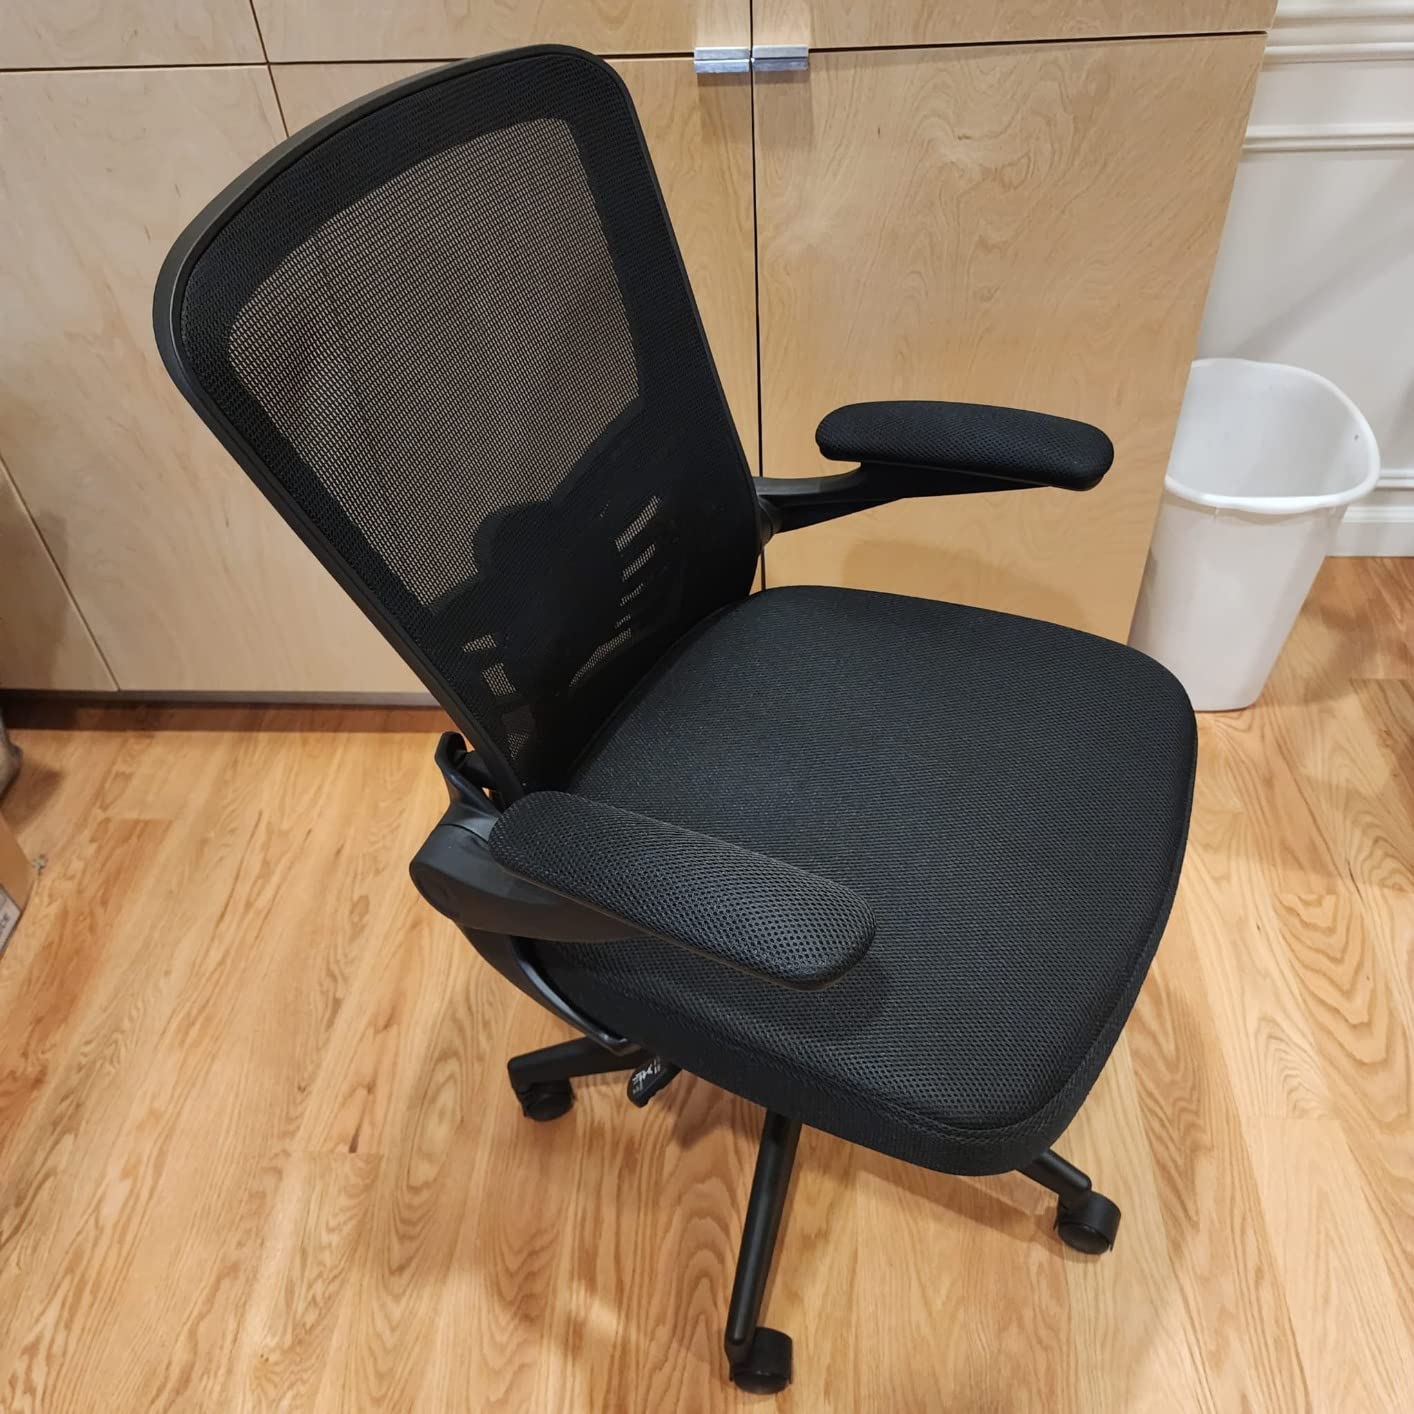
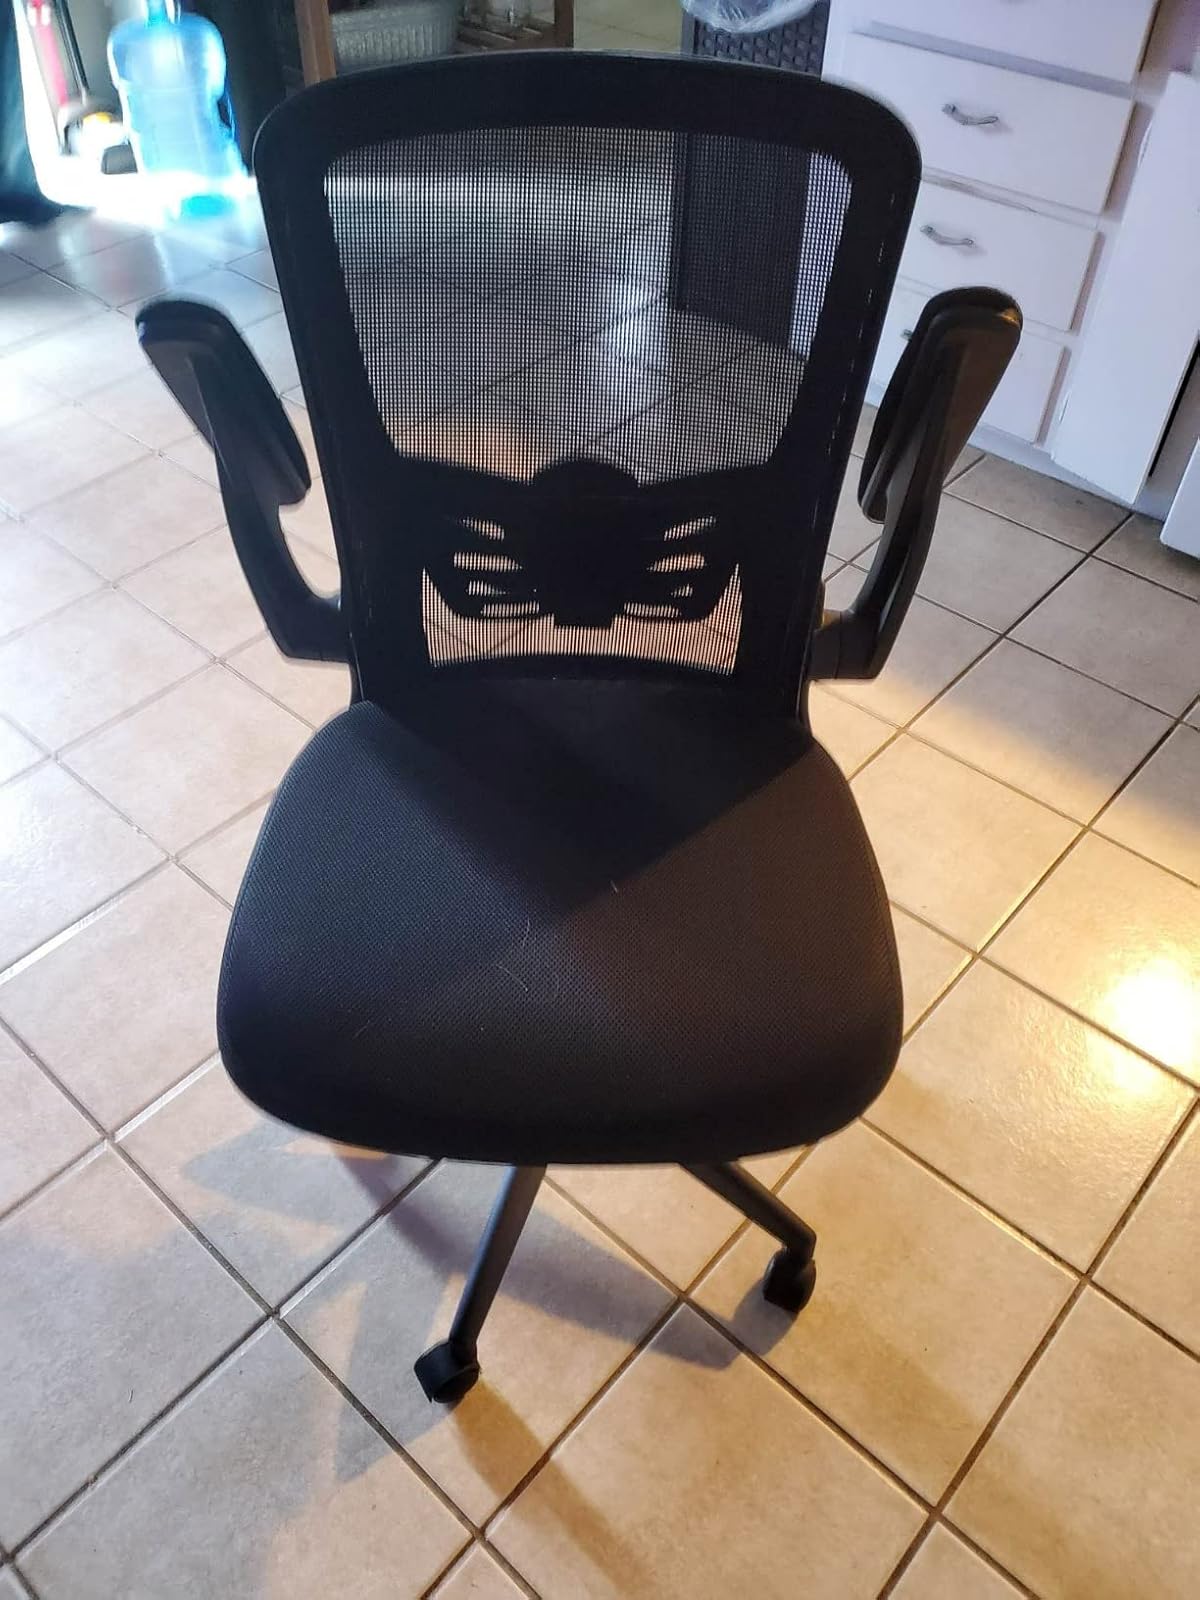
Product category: items_chair
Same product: yes